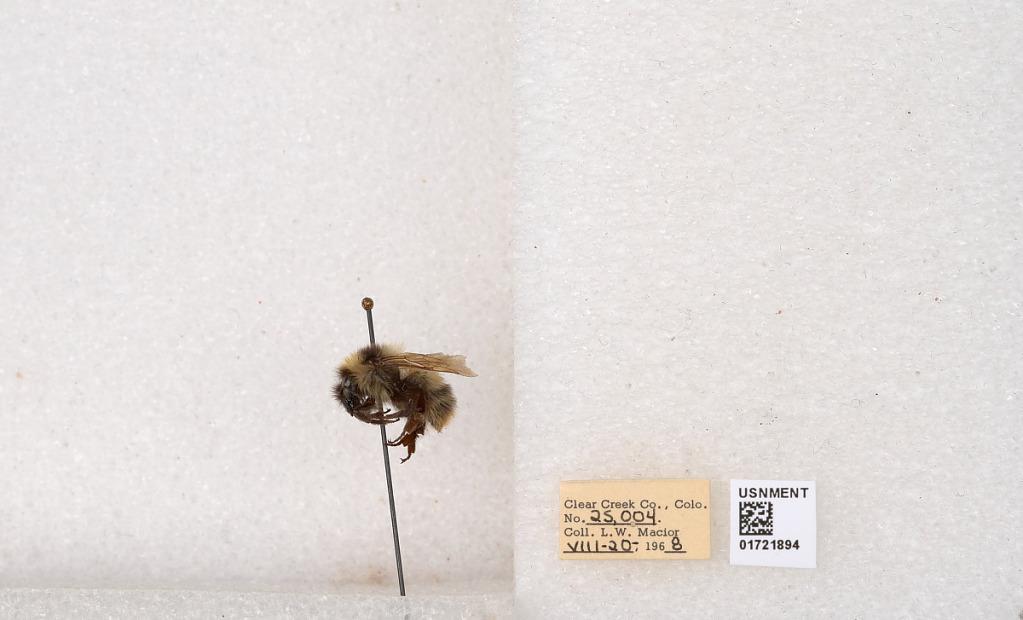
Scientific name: Bombus kirbyellus
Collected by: L. Macior
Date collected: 1968-8-20
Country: United States
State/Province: Colorado
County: Clear Creek
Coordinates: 39.6891, -105.644